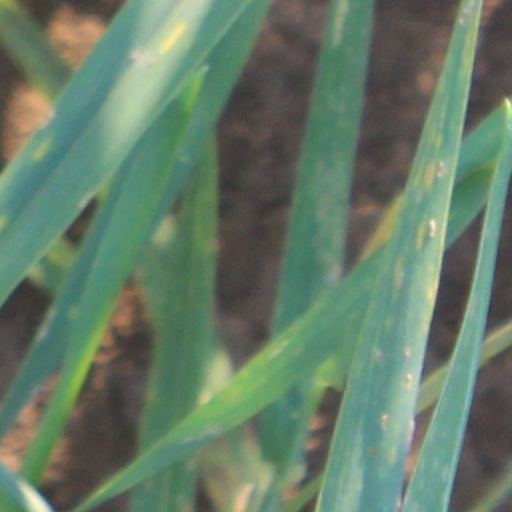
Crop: wheat